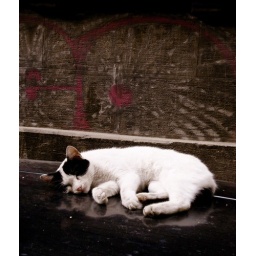
in a street of beyoglu he was sleeping on a car but not his car